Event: Nepal Earthquake
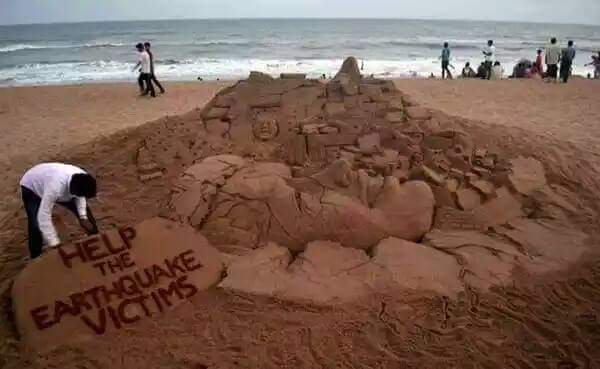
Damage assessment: no_damage